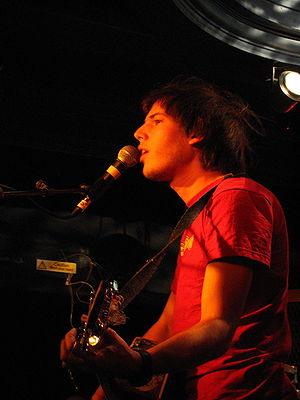
Jeffrey Lewis est un chanteur-compositeur et un dessinateur de bandes dessinées américain, faisant partie du mouvement anti-folk.